Solomonic column

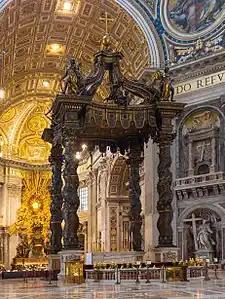
Bernini's baldacchino in St. Peter's Basilica.

The Solomonic column was revived as a feature of Baroque architecture. The twisted S-curve shaft gives energy and dynamism to the traditional column form which fits these qualities that are characteristically Baroque.